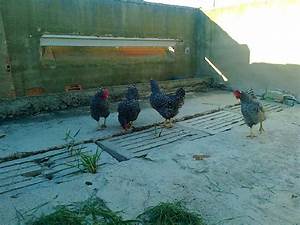
Label: chicken